Wharton Independent School District

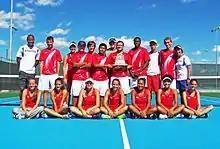
The Wharton ISD Wharton High School Tennis Team is the District 27 and Area Team Tennis Champions, and the Region IV 4A Team Tennis Runner-up.

Wharton Independent School District is a public school district based in Wharton, Texas (USA). Wharton ISD's motto is "Preparing Today for a Competitive Tomorrow." Visit www.whartonisd.net for more information.